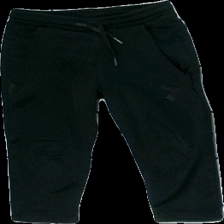
View: front
Type: Trousers
Category: Children
Brand: Lager 157
Colors: White
Material: 80% polyester, 20% cotton
Cut: Regular
Season: All
Price range: <50
Recommended usage: Export
Comment: SIze 90